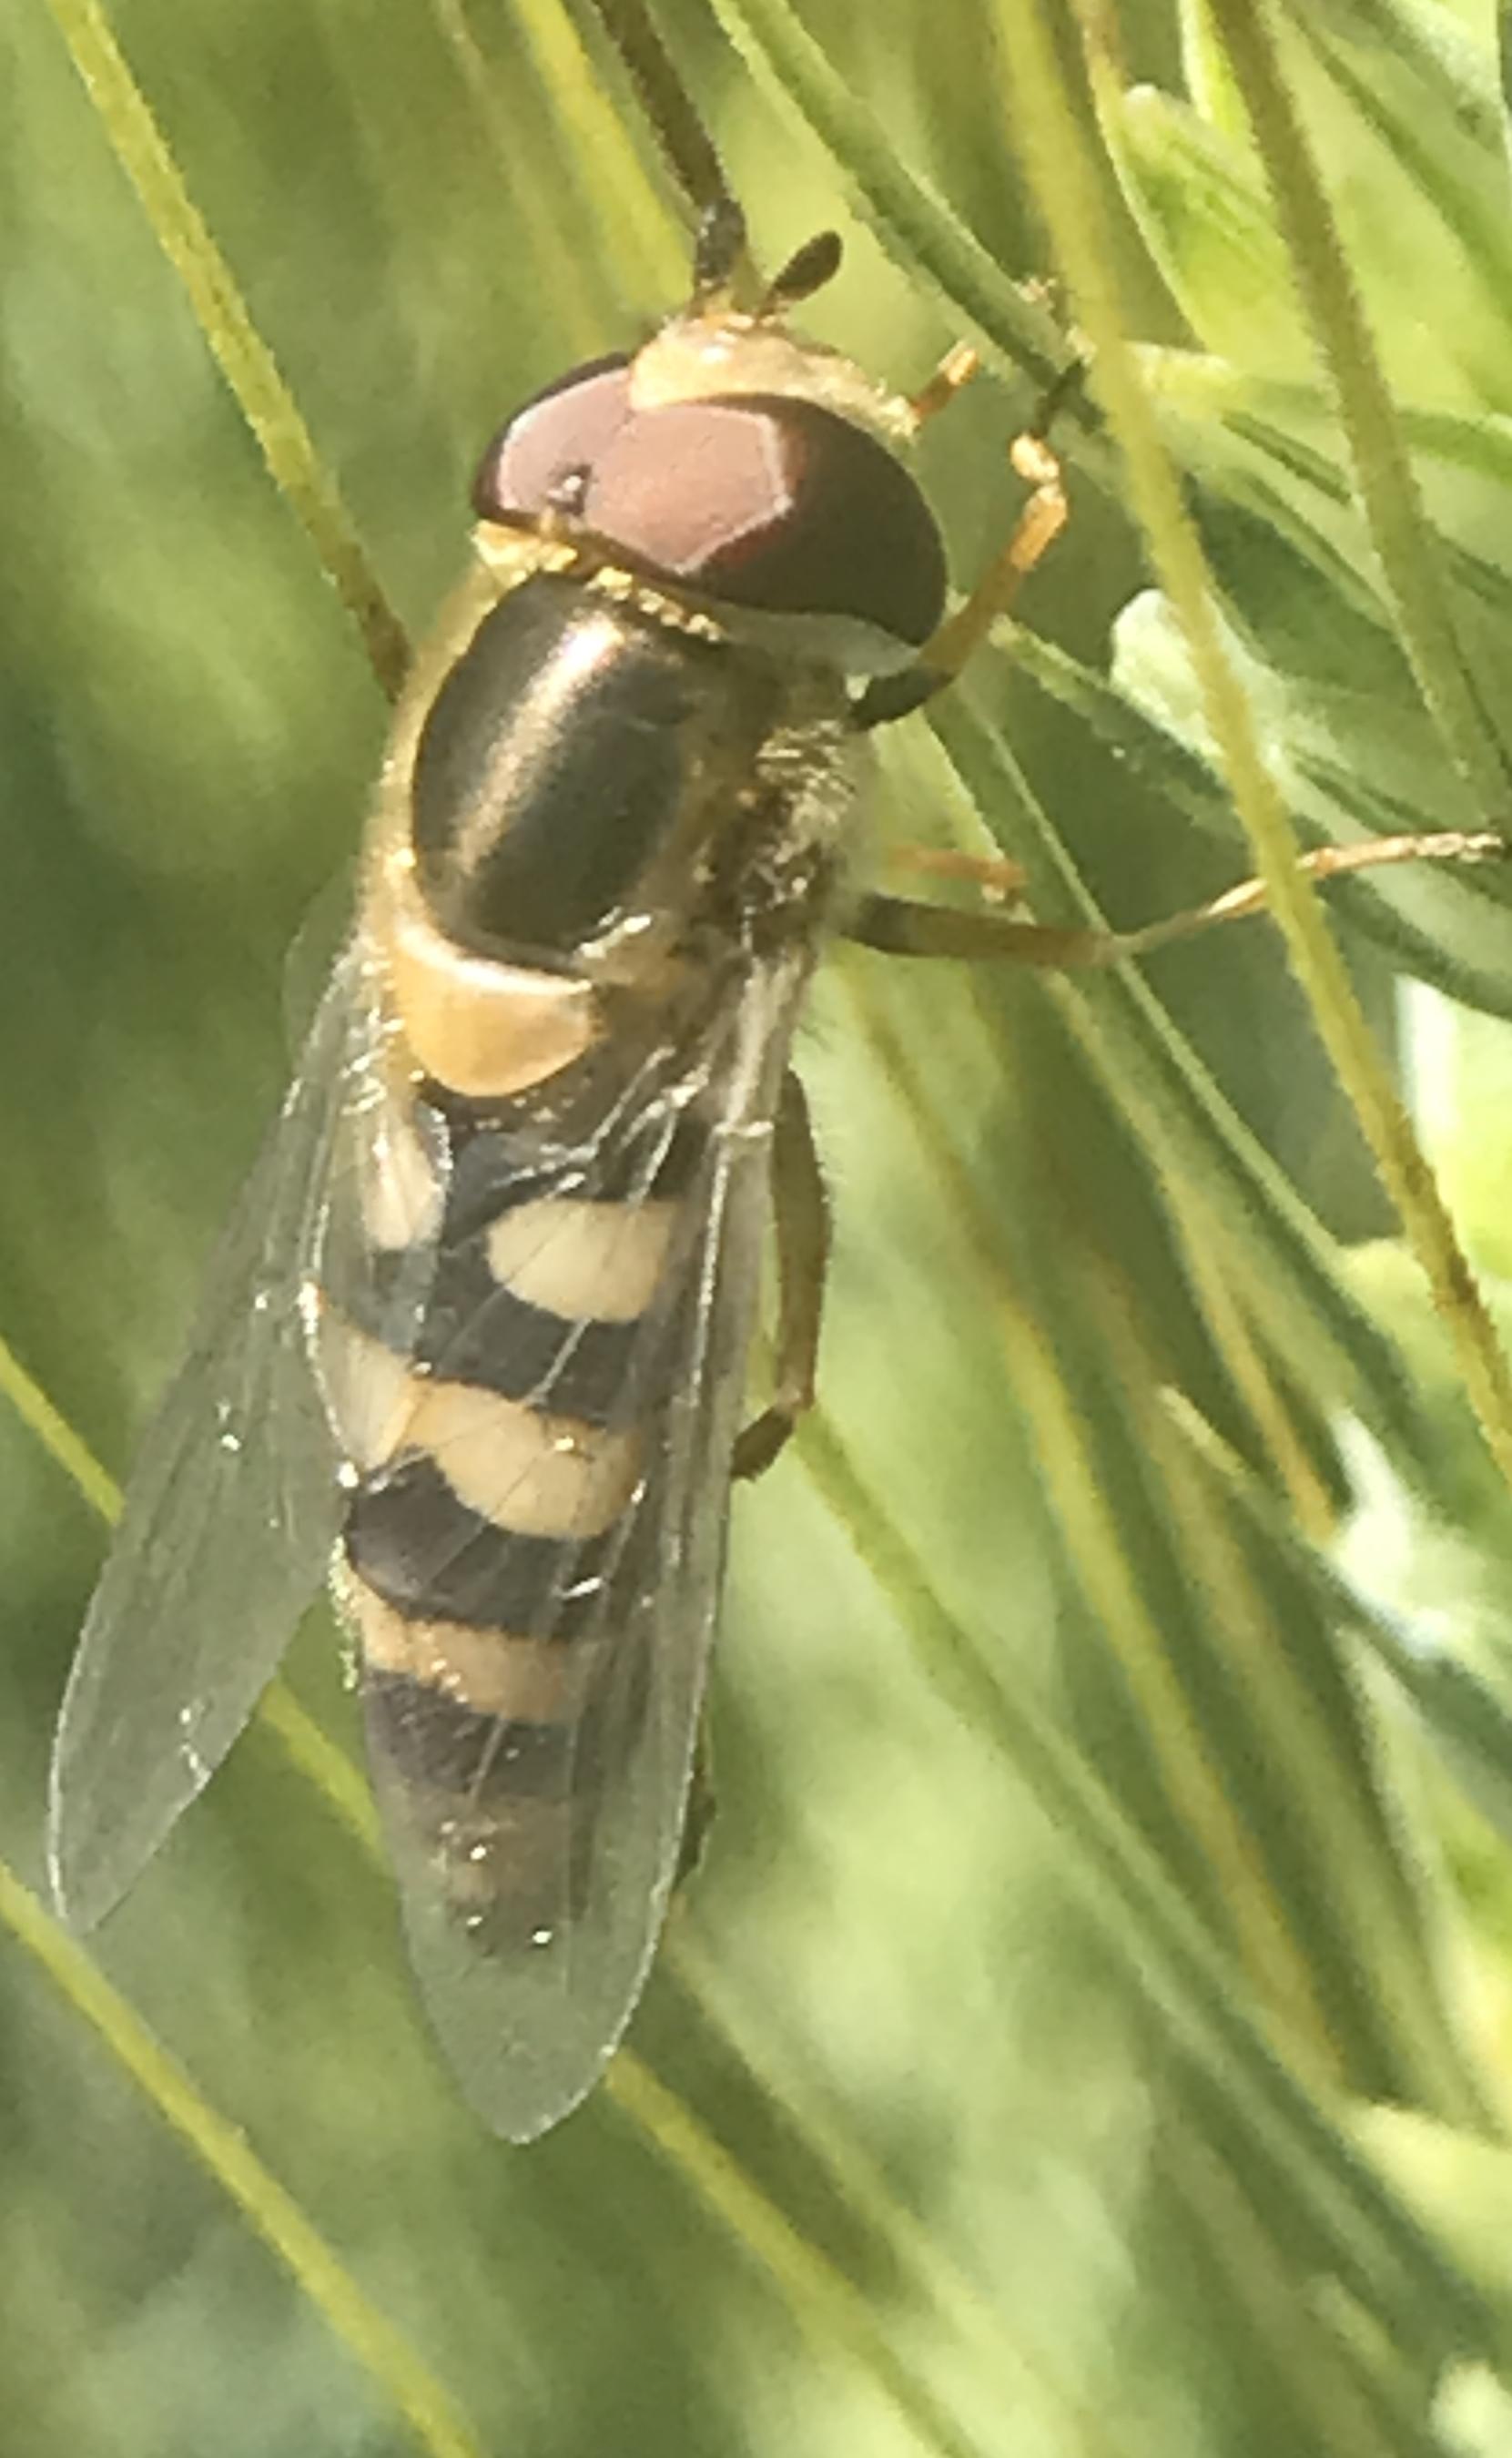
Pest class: predators